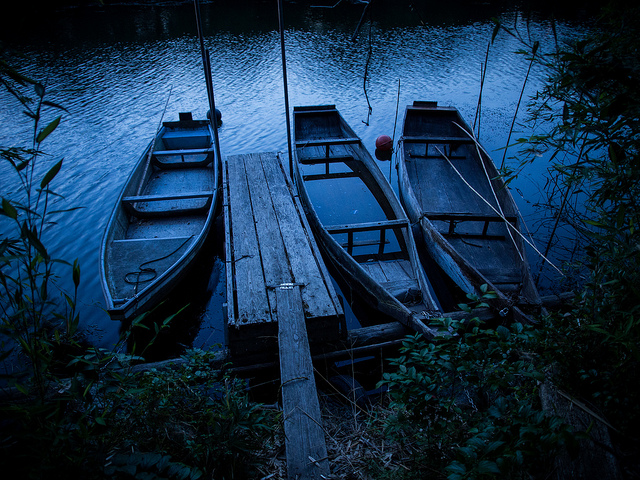
Three boat sitting at a wooden dock on top of a lake.